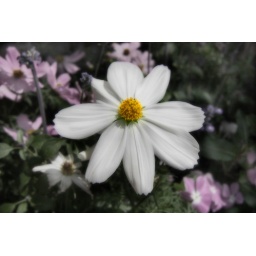
Found this white flower outside the Norway Pavilion in World Showcase at EPCOT Center.